William Hellier Baily

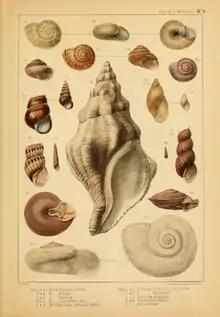
An example of a plate with gastropod shells by William Hellier Baily.

He was the author of many papers on palaeontological subjects, and of notes on fossils in the explanatory memoirs of the "Geological Survey of Ireland". He published (1867–1875) a useful work entitled "Figures of Characteristic British Fossils, with Descriptive Remarks", of which only the first volume, dealing with palaeozoic species, was issued. The figures were all drawn on stone by himself. He died at Rathmines near Dublin on 6 August 1888.